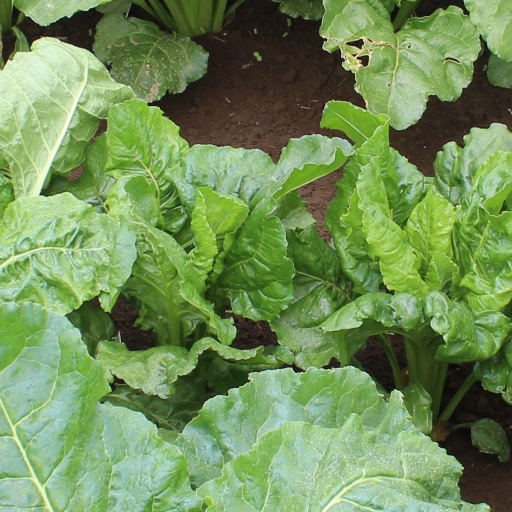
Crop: sugar beet